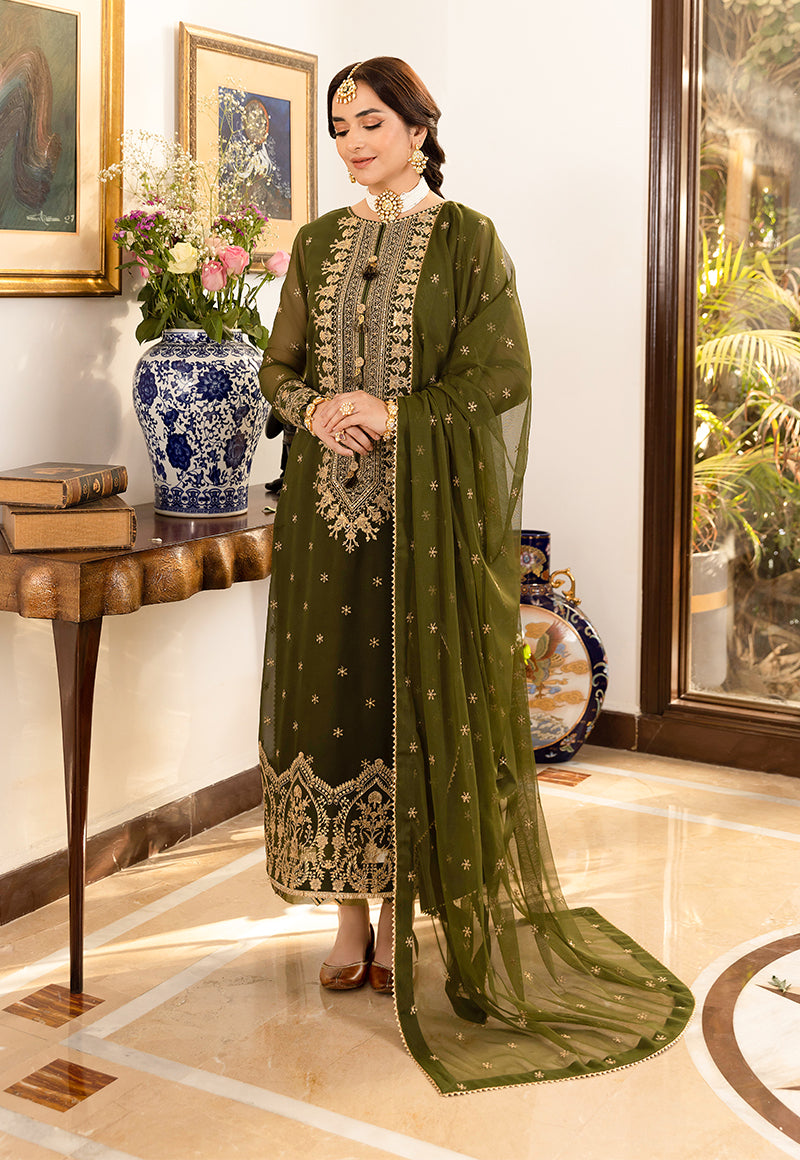
olive embroidered georgette salwar